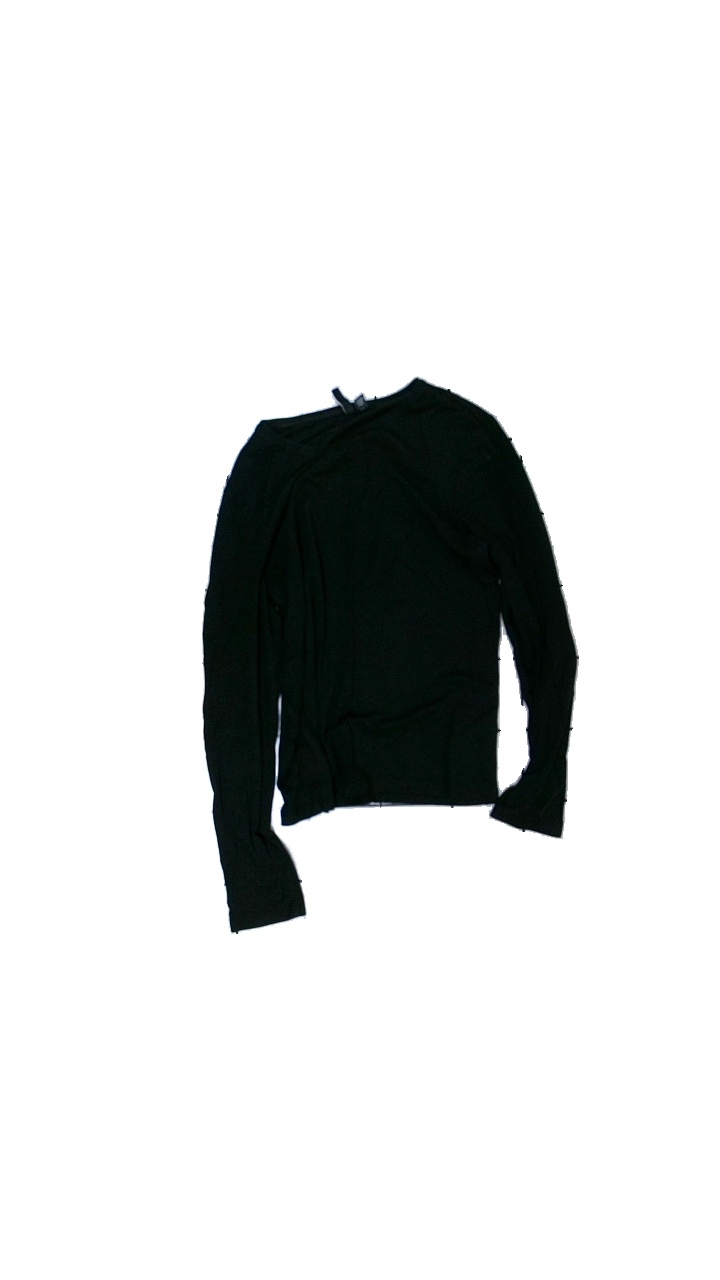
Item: Top (Ladies)
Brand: Pieces
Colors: Black
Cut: Regular, C-collar
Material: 48% cotton, 47% modal, 5% elastane
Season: All
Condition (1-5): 3
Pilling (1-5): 3
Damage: crooked seam
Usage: Reuse
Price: <50